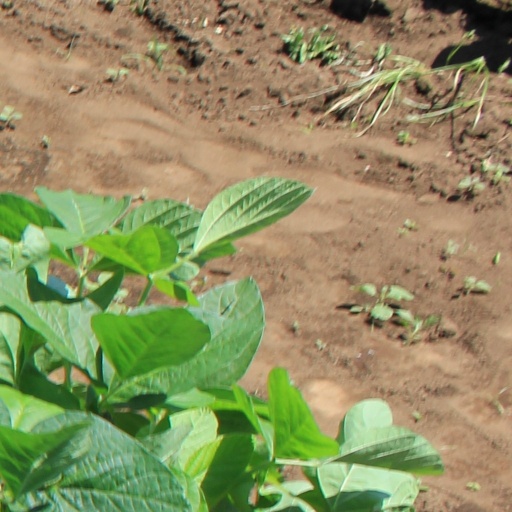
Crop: soybean